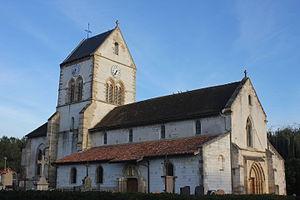
L'église Saint-Maurice d'Heiltz-l'Évêque (département de la Marne).
Heiltz-l'Évêque est une commune française, située dans le département de la Marne en région Grand Est.